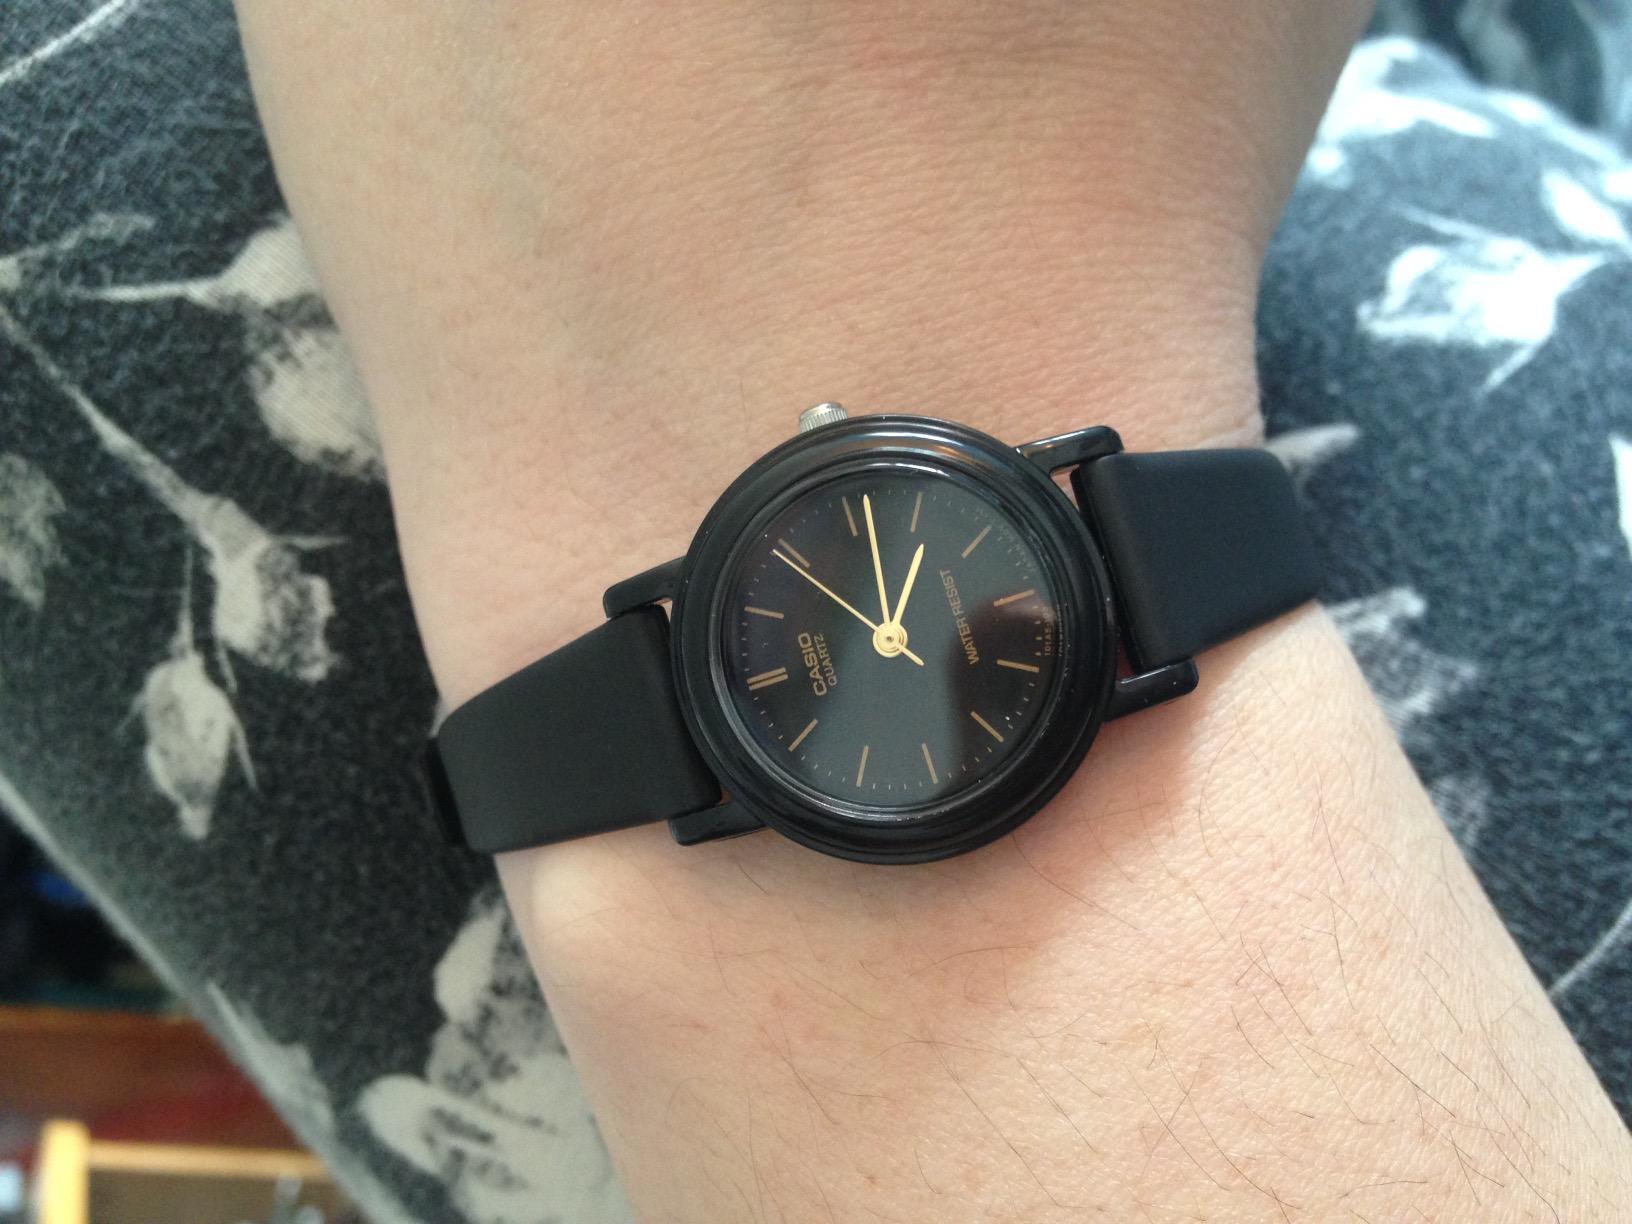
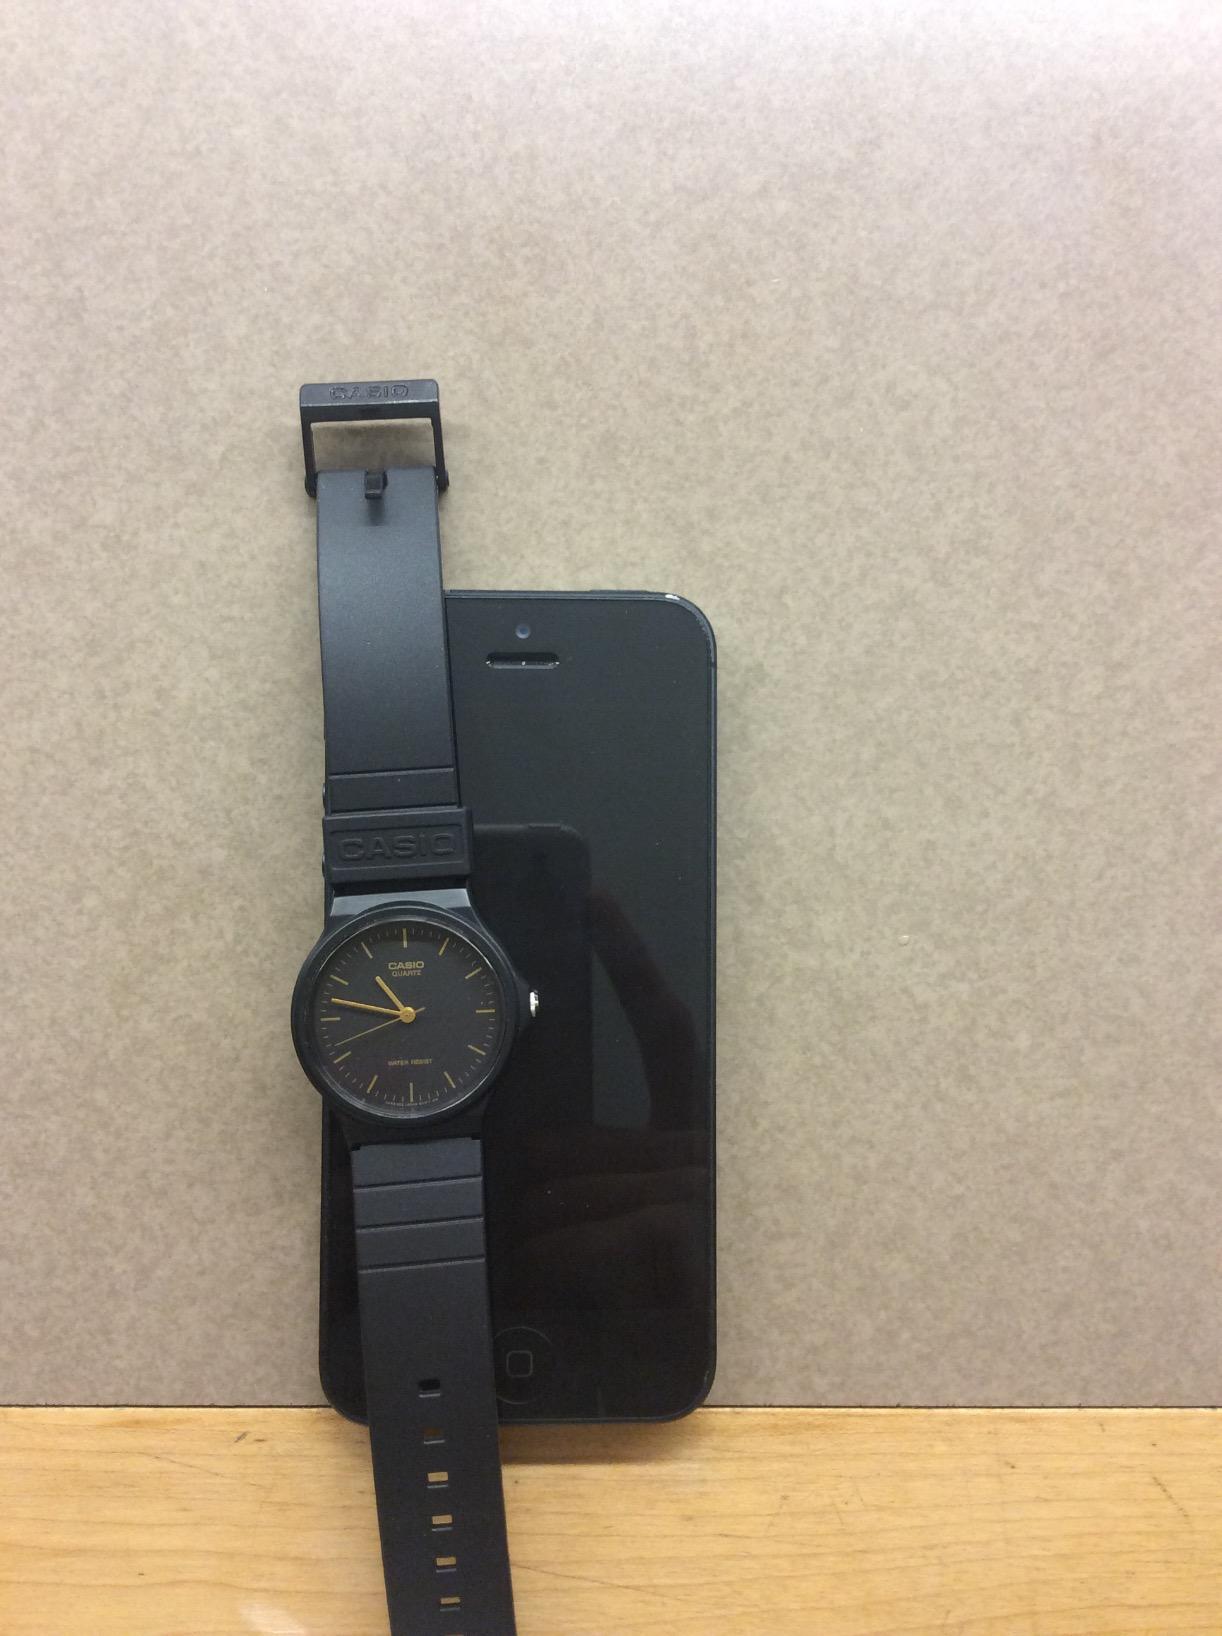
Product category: accessories_watch
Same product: no